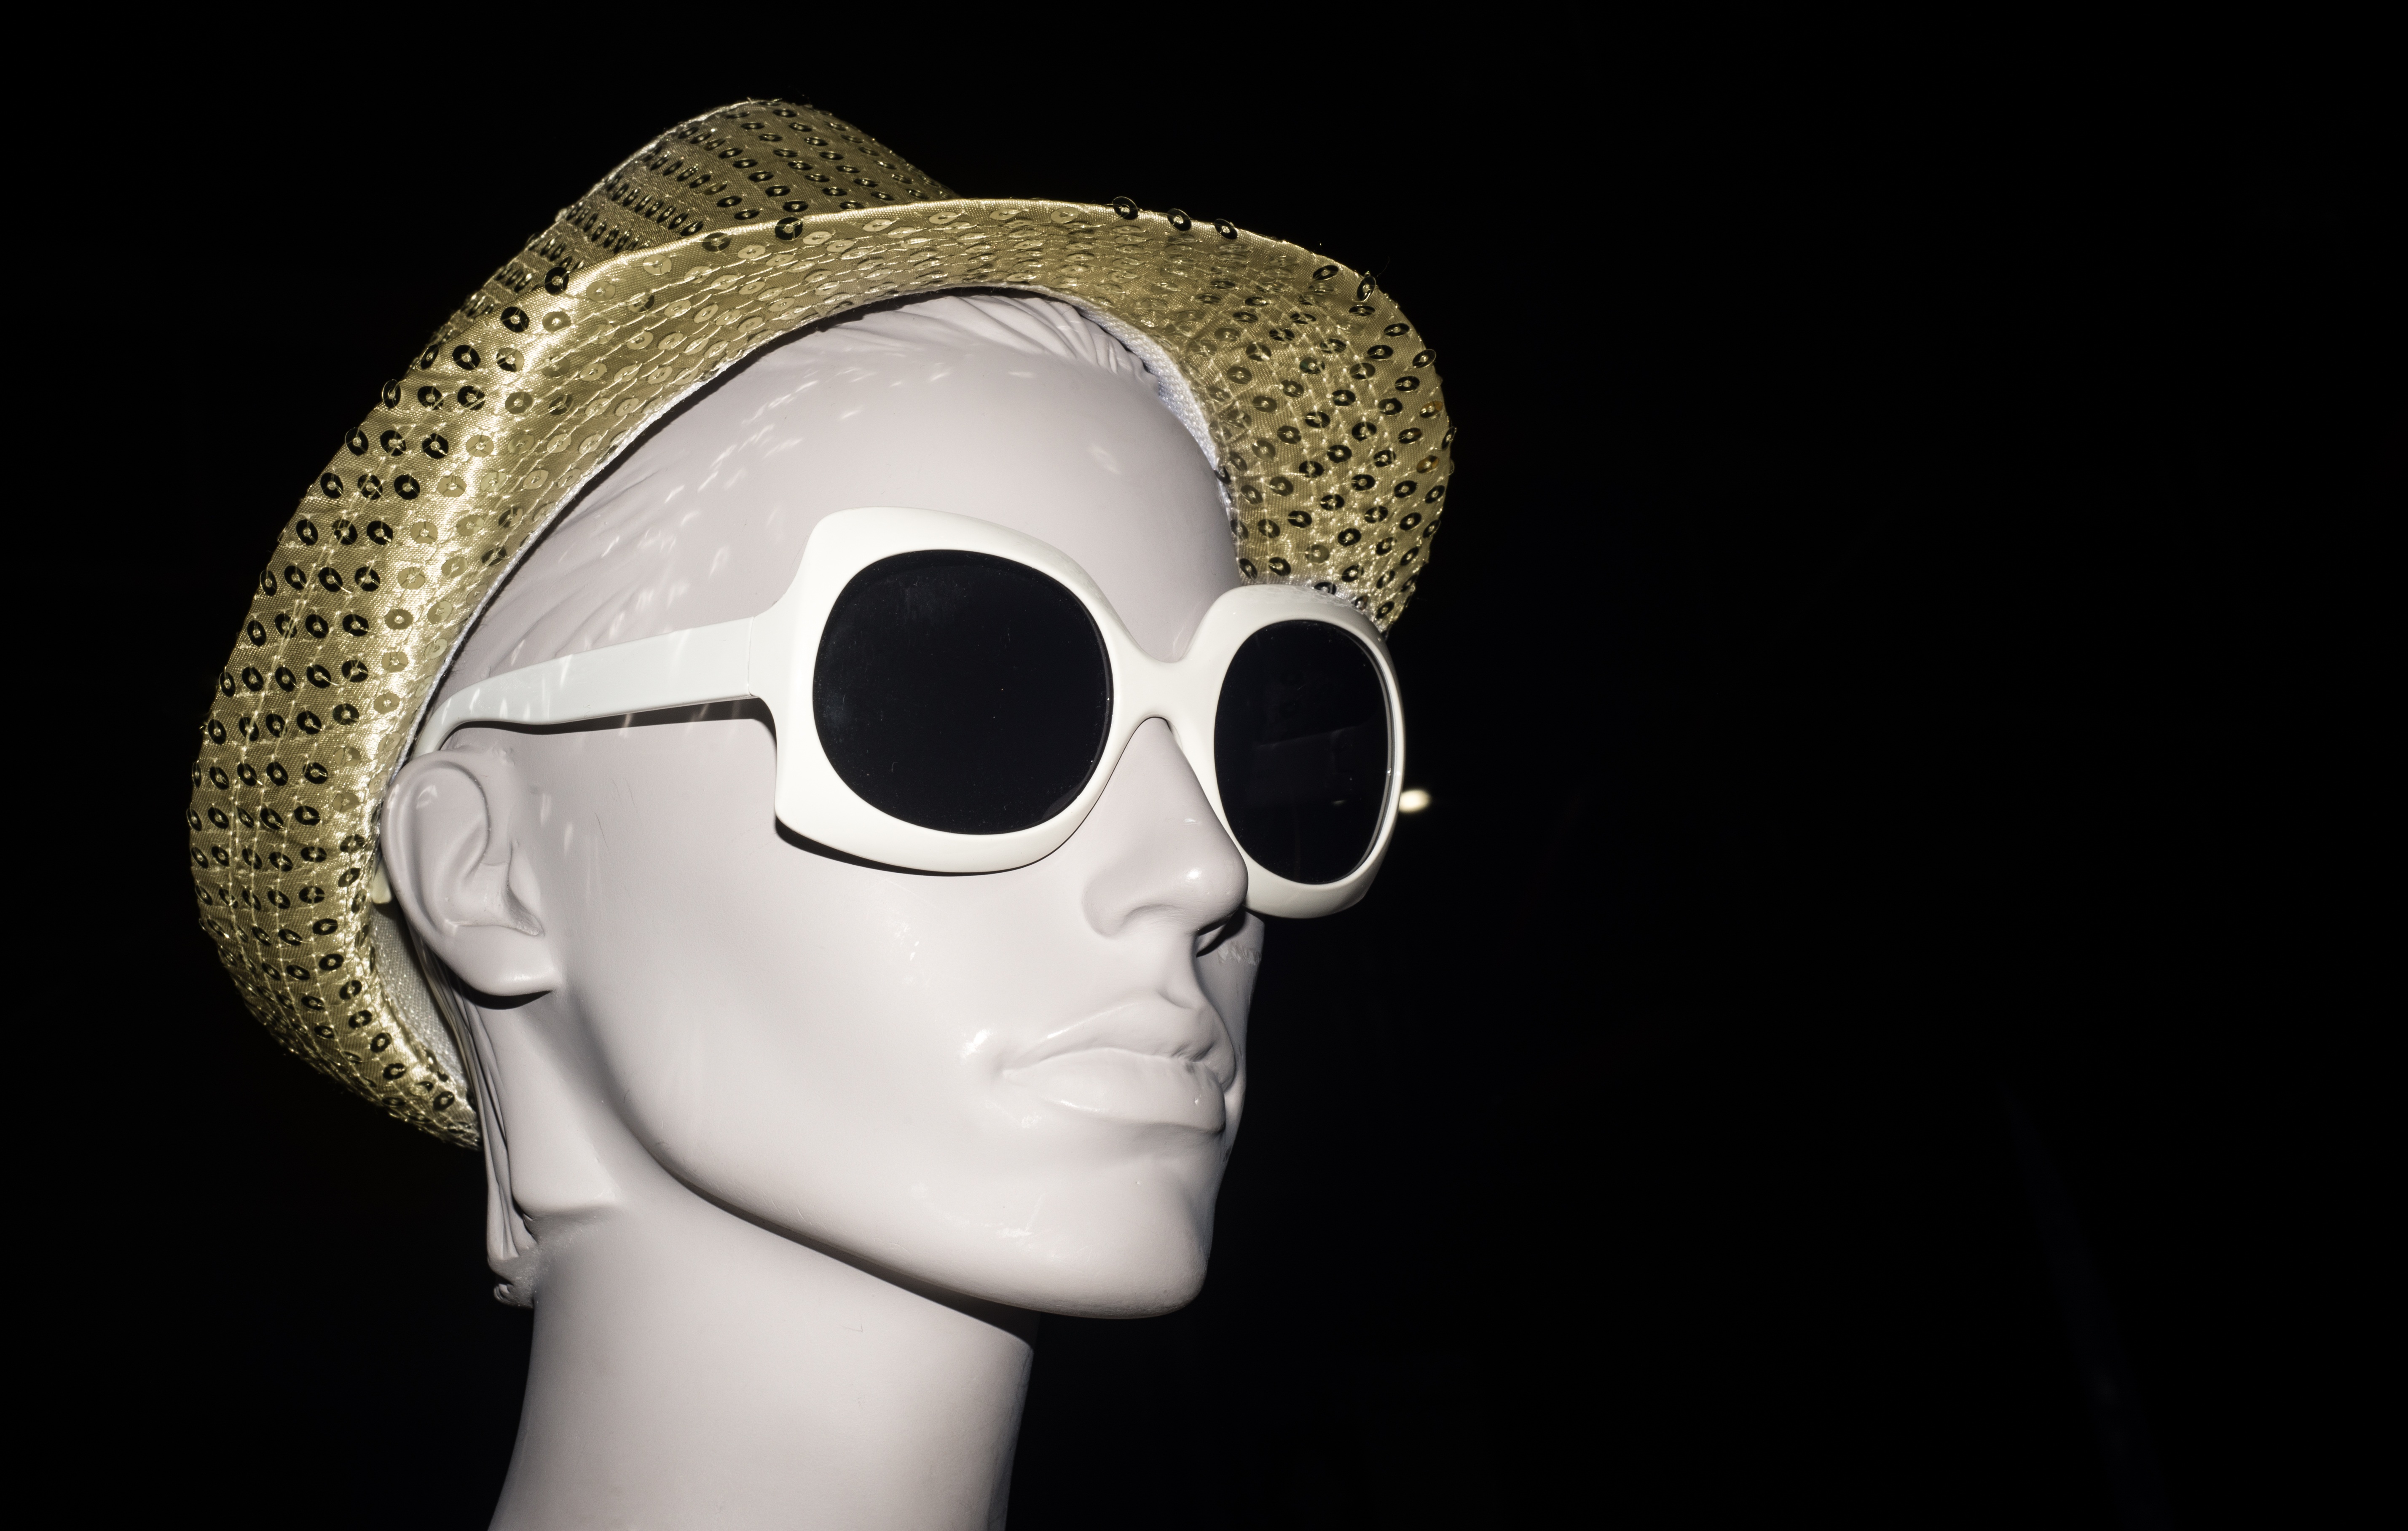
people, white, store, model, hat, fashion, clothing, shopping, black, skull, headgear, bone, boutique, mannequin, face, nose, mask, luxury, design, display, sunglasses, eye, glasses, head, eyewear, style, dummy, organ, costume, elegance, masque, retail, stylish, vogue, fashionable, vision care